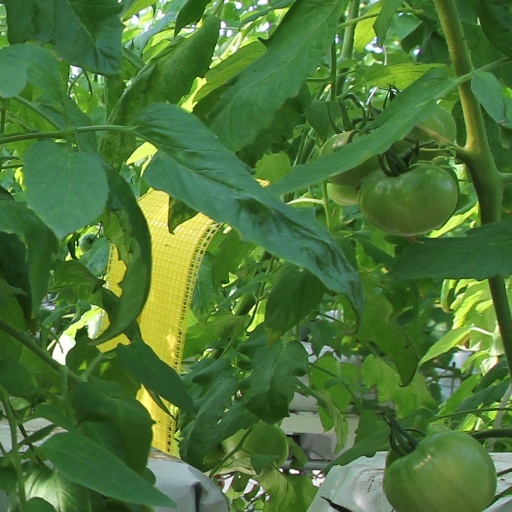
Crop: tomato